Black Lightning season 4

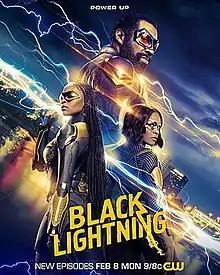
Promotional poster

The fourth and final season of the American television series "Black Lightning", which is based on the DC Comics character Jefferson Pierce / Black Lightning, premiered on The CW on February 8, 2021. The season is produced by Berlanti Productions, Akil Productions, Warner Bros. Television, and DC Entertainment. It is set in the Arrowverse, sharing continuity with the other television series of the franchise. The season was ordered in January 2020 and production began that October, with Salim Akil once again serving as showrunner.